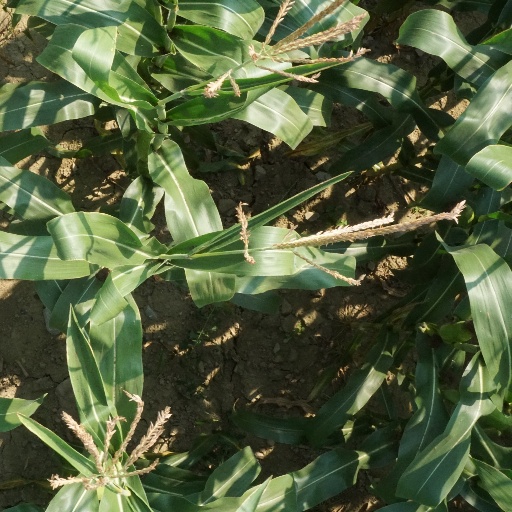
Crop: maize; corn